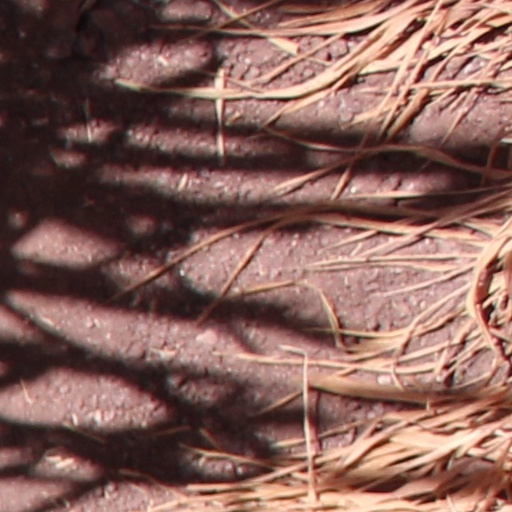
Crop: wheat